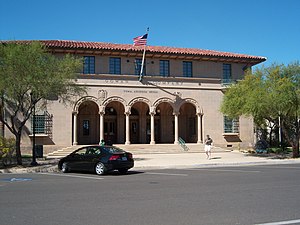
Yuma
Yuma er en by i det sydvestlige hjørne af staten Arizona i USA med 93.064 indbyggere. Yuma er beliggende nær grænsen mellem USA og Mexico og er hovedsæde i Yuma County.